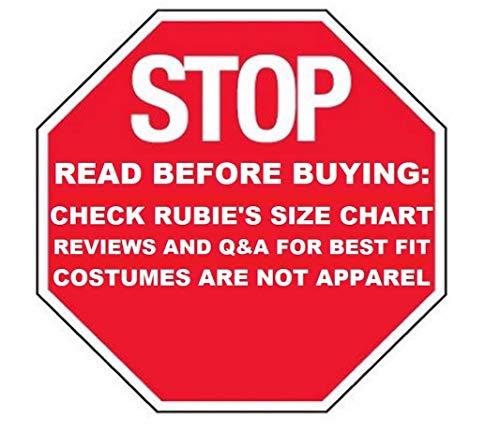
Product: Rubie's Costume Darth Vader Star Wars Classic Deluxe Child Costume
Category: Clothing, Shoes & Jewelry | Costumes & Accessories | Women | Costumes & Cosplay Apparel | Costumes
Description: Includes: Dress, Belt, Mask, Boot Covers.
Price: $37.99